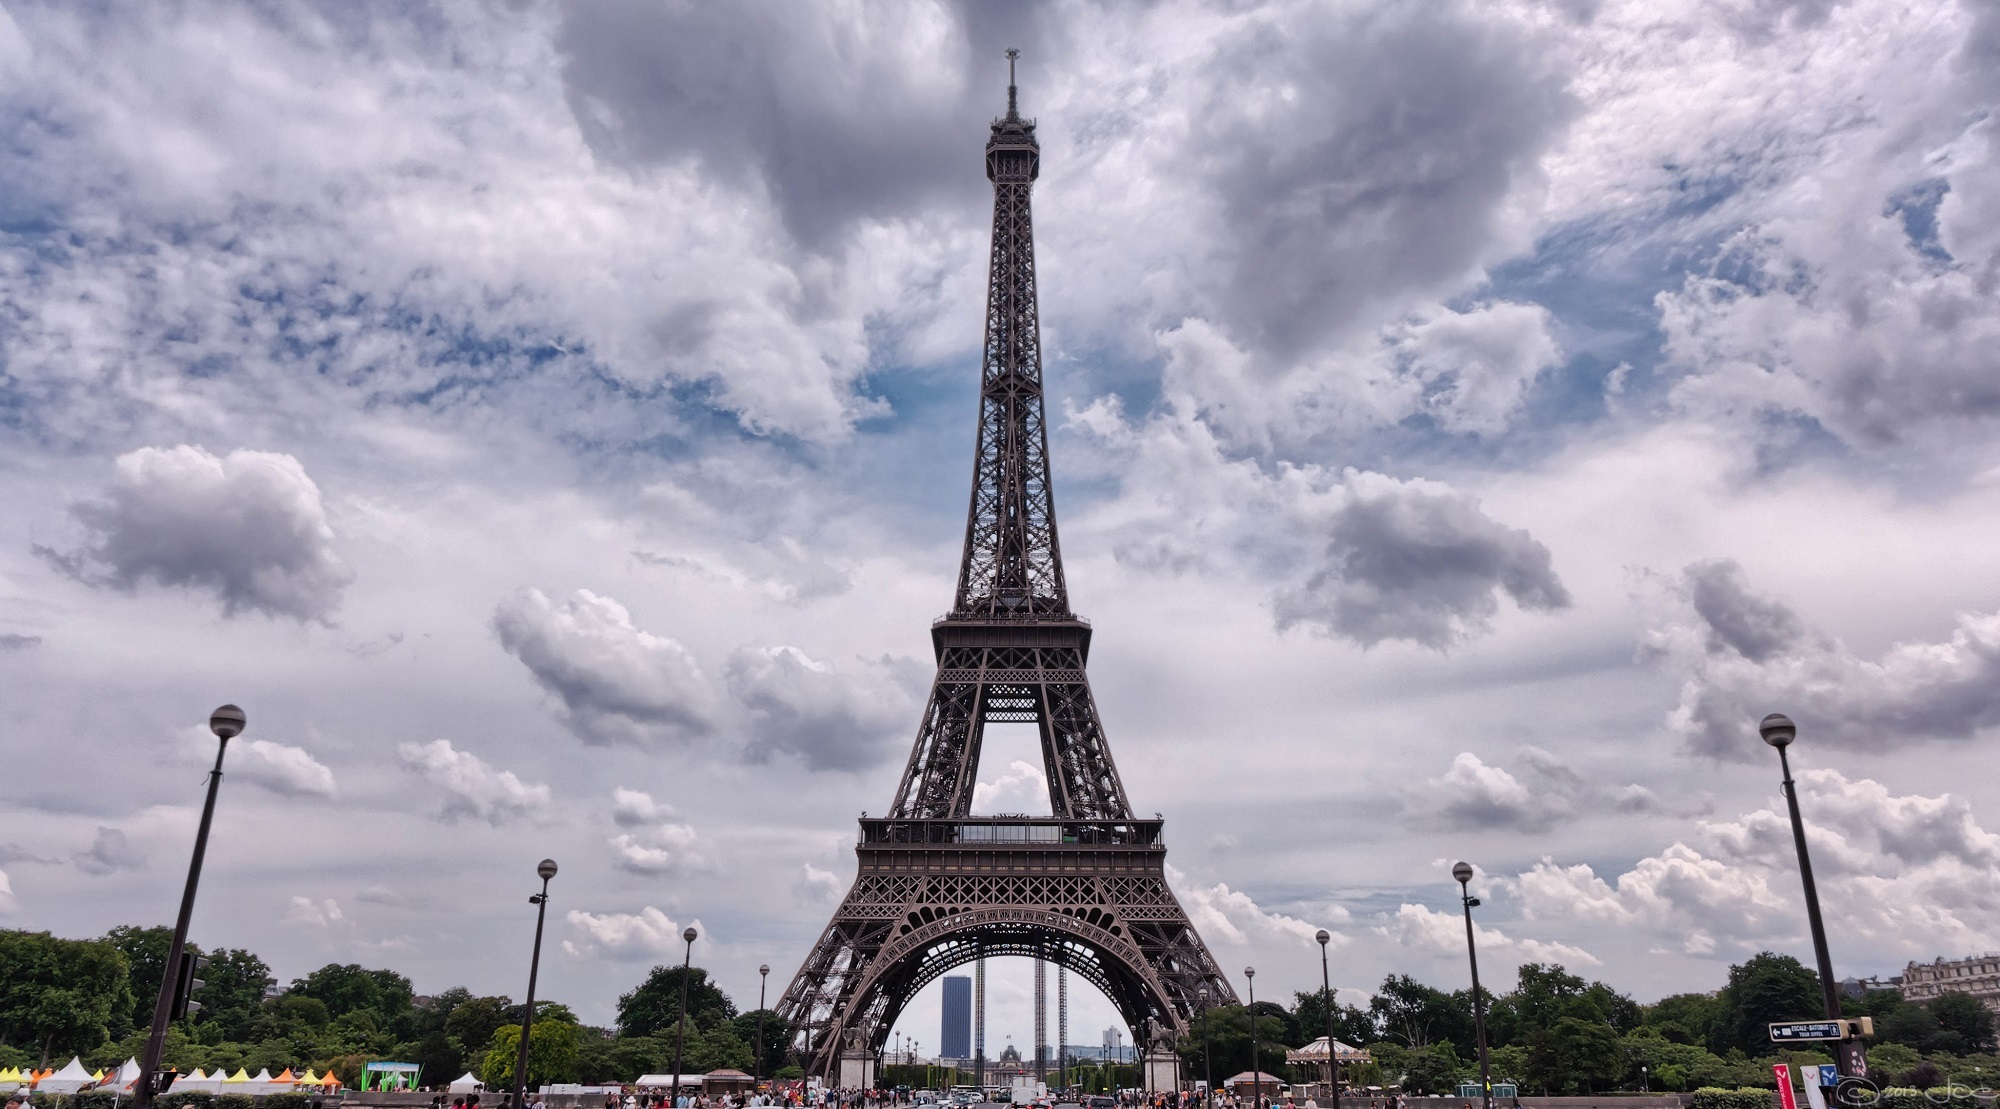
cloud, architecture, structure, sky, skyline, city, eiffel tower, paris, skyscraper, monument, cityscape, tourist, france, europe, tower, symbol, park, metal, romance, landmark, attraction, clouds, spire, tall, iron, famous